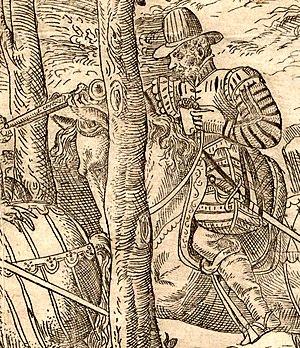
Jean de Poltrot de Méré assassinant le duc François de Guise, 18 février 1563. Détail d'une gravure réalisée par Tortorel et Perrissin, vers 1570.
Jean de Poltrot, seigneur de Méré ou Mérey, est un gentilhomme de l'Angoumois qui assassina le duc François de Guise, chef de l’armée catholique royale durant les guerres de religion.